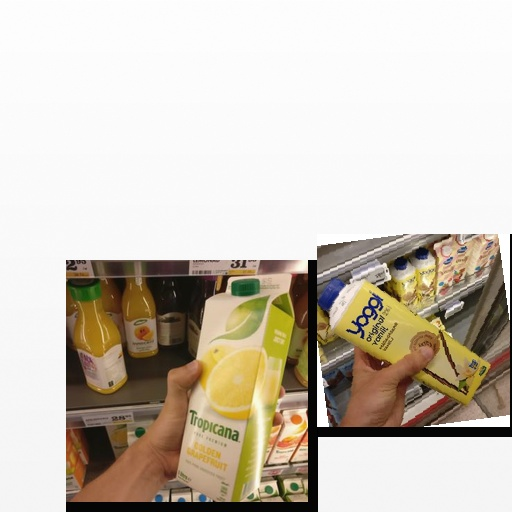
Food items: vanilla_yogurt, golden_grapefruit_juice